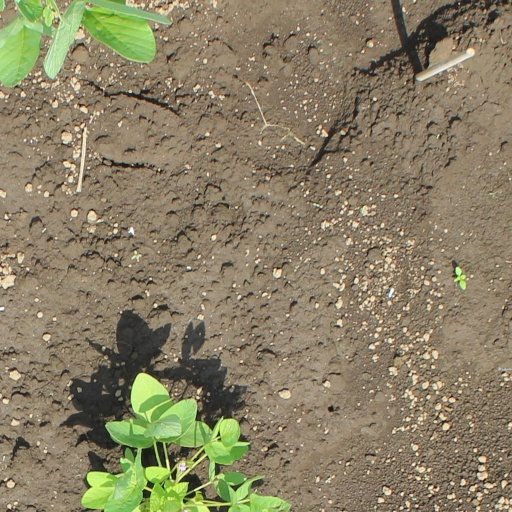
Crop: soybean